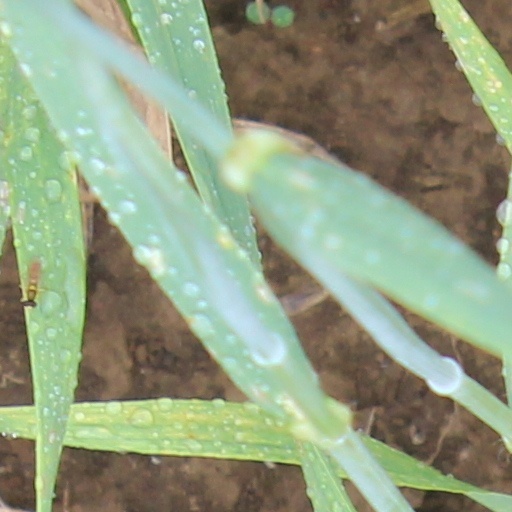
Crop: wheat